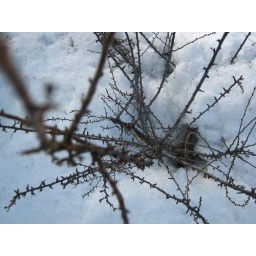
This little tree sprouts little poisonous red berries in the summer. I took this for its depth